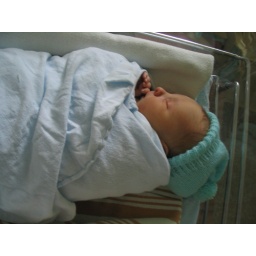
The boy wrapped up burrito style sleeping in his clear isolette